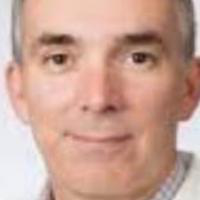
Age group: age 41-55